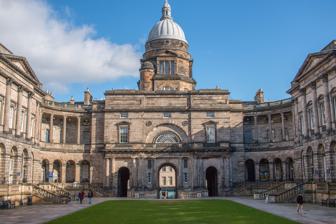
Building: Old College, University of Edinburgh
Country: United Kingdom
Year built: 1790
Building in Edinburgh, Scotland Old College, Edinburgh The remodeled central courtyard, Old College, Edinburgh General information Architectural style Neoclassical Location Edinburgh , Scotland Coordinates 55°56′51″N 3°11′14″W / 55.9474°N 3.1873°W / 55.9474; -3.1873 Construction started 1789 Completed 1827 Owner University of Edinburgh Design and construction Architect(s) Robert Adam William Henry Playfair Sir Robert Rowand Anderson Listed Building – Category A Designated 14 December 1970 Reference no. LB27989 Old College is a late 18th-century to early 19th-century building of the University of Edinburgh , Scotland . It is located on South Bridge , and presently houses parts of the University's administration, the University of Edinburgh School of Law , and the Talbot Rice Gallery . Originally called the "New College", it was designed by Robert Adam to replace a number of older buildings previously built on the site of the former Kirk o' Field , and after considerable delays was completed to a modified design by William Henry Playfair , except for the dome added later. It is a Category A listed building . History The east facade of the then new College with its formal entrance portico at South Bridge / Nicholson Street, as it was in 1827. A dome similar to Adam's original design was added in 1887. Efforts by Edinburgh Town Council to build a college led to James VI of Scotland granting a royal charter in 1582 for what became known as the "Tounis College". On a visit in 1617 he expressed a wish that it be called "King James's College" and this became its formal name, but the older title remained in use for the town's college, which was also called Academia and sometimes university. The college occupied the grounds of the former Kirk o' Field collegiate church , bounded on the south by the Flodden Wall , and on the north by Jamaica Street, about midway down the slope to the Cowgate . On its west boundary, Horse Wynd led to the Potterrow Port. The church itself had extended east from there. Its site formed the main quadrangle, the High College, two smaller quadrangles lay to its north. The old Library formed the east edge of the main buildings, from there the College Gardens extended further east to the Royal Infirmary on the Blackfriars site. By 1763 the university was internationally famous, but the buildings were inadequate and partly in a ruinous state. Snowballing Outside Edinburgh University , by Samuel Bough (1853, watercolour on paper) The Principal of the University William Robertson warned of dilapidation and overcrowding, a pamphlet of 1768 called unsuccessfully for subscriptions to build new teaching-rooms and houses. South Bridge was routed across the College Gardens, in a December 1784 letter Andrew Dalzell wrote "It is now resolved to build a bridge across the Cowgate, passing between the College and the Infirmary. It is thought that when the posteriors of the College are exposed, people will be shamed into building a new College." Soon after this, James Gregory wrote an influential letter to Dundas , which was more successful in raising subscriptions. The South Bridge Act 1785 was passed in the House of Commons of the United Kingdom on 21 April 1785 and in 1789 taxes were raised to fund a new University building in Edinburgh to a plan prepared by Robert Adam . Adam's plan proposed a building with its main entrance from South Bridge leading to a "First Court", giving access to professor's lodgings, followed by a square Great Court, around which the main academic halls and lecture rooms would be arranged. The South Bridge was built, and opened for traffic in March 1788. The "Foundation-stone of the New College Of Edinburgh" was laid on 6 November 1789, and the old buildings along the north boundary were demolished. The "theatre for dissections", built around 1760 to the east of the library for Professor of Anatomy Alexander Monro (secundus) , had been demolished for the bridge. On 31 March 1790 Monro laid the foundation stone for his new Anatomical Theatre at the north west corner of the building, it came into use in October 1792. By then several apartments on the north side were in use, but roofs were incomplete. Progress was slowed by the death of Robert Adam and the outbreak of the Napoleonic Wars . The Roman Doric columns of the portico at the South Bridge entrance were erected, but funds ran out, and by 1793 all work had stopped. In 1815 further funds were raised, and work recommenced. Plans were submitted by nine architects showing their proposals to continue the design work, with the outcome that William Henry Playfair was appointed architect in 1817. Playfair's design clove close to Adam's but combined the two courts into a single large quadrangle. By 1827 the building was virtually complete with the exception of fitting out the library , and construction of a dome which Adam had proposed at the east end of the building. This was left out as a cost saving, and the work was completed about four years later. The dome was added in 1887, to a design by Sir Robert Rowand Anderson , and funded by a donation from Gorgie industrialist and politician, Robert Cox . The gilded statue of Youth which crowns the dome is by John Hutchison . The university building, identified for a time as "the New College", was later known as "the College". Theology professor Thomas Chalmers resigned in the Disruption of 1843 , and in November gave the inaugural address at the  opening of the Free Church College, which became the New College . In the early 20th century the South Bridge university building became known as the Old College. In 1935, following reunion of the Free Church with the Church of Scotland, the university Faculty of Divinity merged into the Free College on The Mound. The large bronze war memorial at the west end of the quadrangle was designed by Sir Robert Lorimer in 1922 and sculpted by Pilkington Jackson the following year. The courtyard of the quadrangle was not completed at the time the Old College was originally constructed.  However, it was redesigned by architects Simpson & Brown in 2011 and was paved in Hazeldean sandstone, a honey-coloured stone which is a good match for the original Craigleith sandstone. A central grassed area was part of the design. The newly designed courtyard is both a venue for graduation celebrations and festival events, as well as providing a more inviting entrance for the various Old College facilities. Gallery Old College's Neoclassical style Old College at nightfall Edinburgh Law School Raeburn Room Staircase Talbot Rice Gallery Playfair Library West College St. Bridge, connected to the National Museum of Scotland The dome during Winter View of the dome during sunset Figure of Youth on the dome of Old College, by John Hutchison References